Yu Peilun

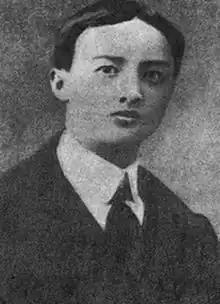
Yu in 1907

Yu Peilun also spelled Yu Pei-lun (1887–1911) was a late Qing Dynasty revolutionary. During the Chinese Revolution of 1911, he was part of the Chinese students anti-monarchy "Dare to Die" corps of suicide bombers. Yu died in 1911, from detonating explosives while leading a suicidal charge against forces loyal to the Qing government.